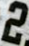
Number: 2